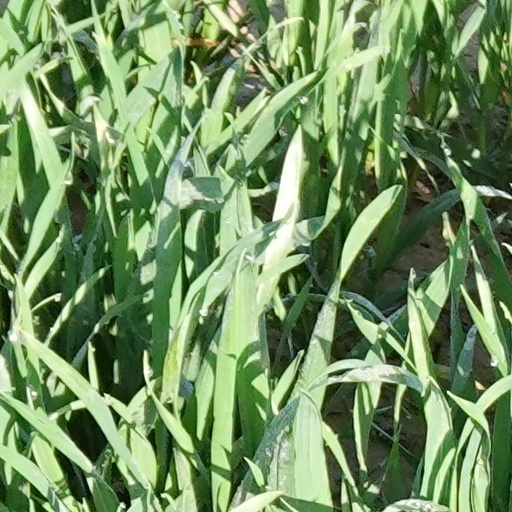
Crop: wheat